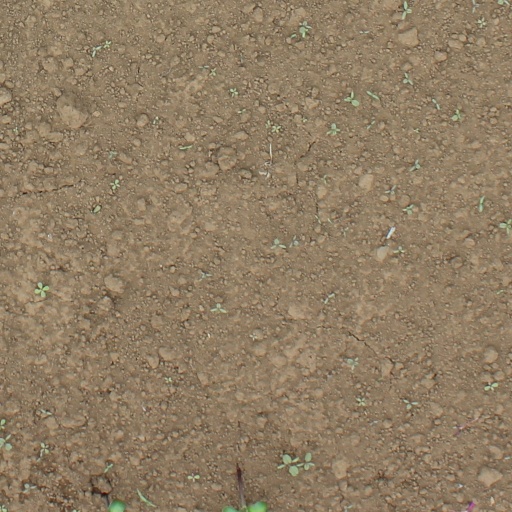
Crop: soybean